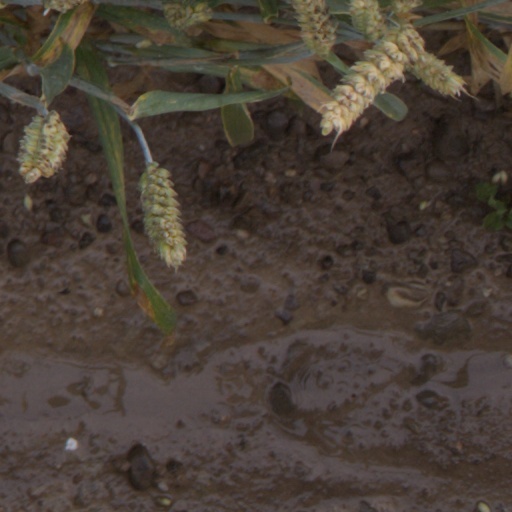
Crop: wheat